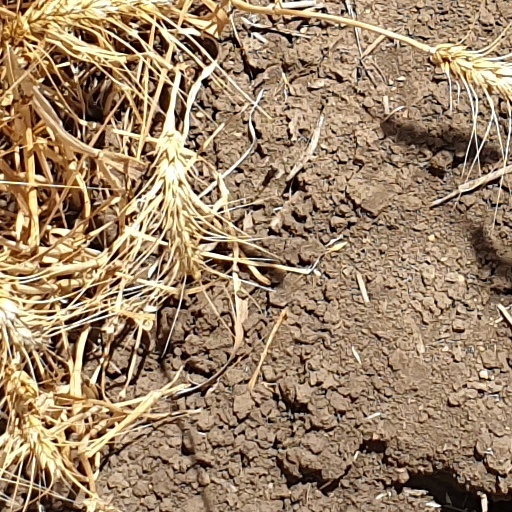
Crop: wheat